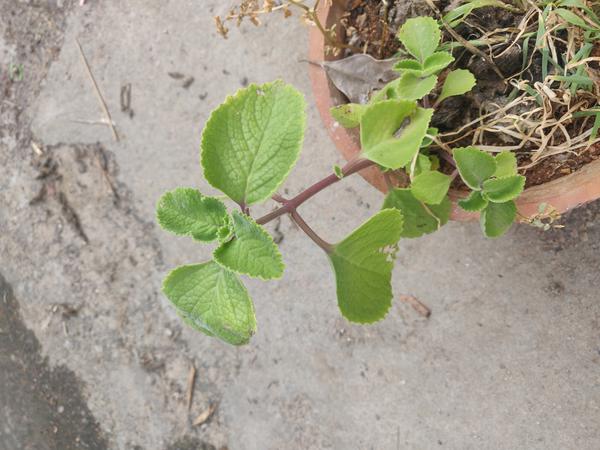
Plant: Doddapatre